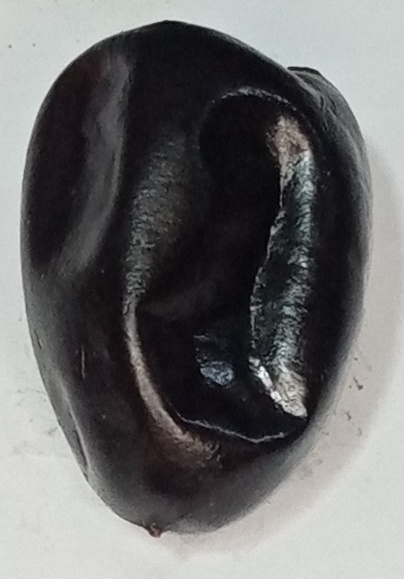
Variety: kupro
Size: large
Grade: grade-1